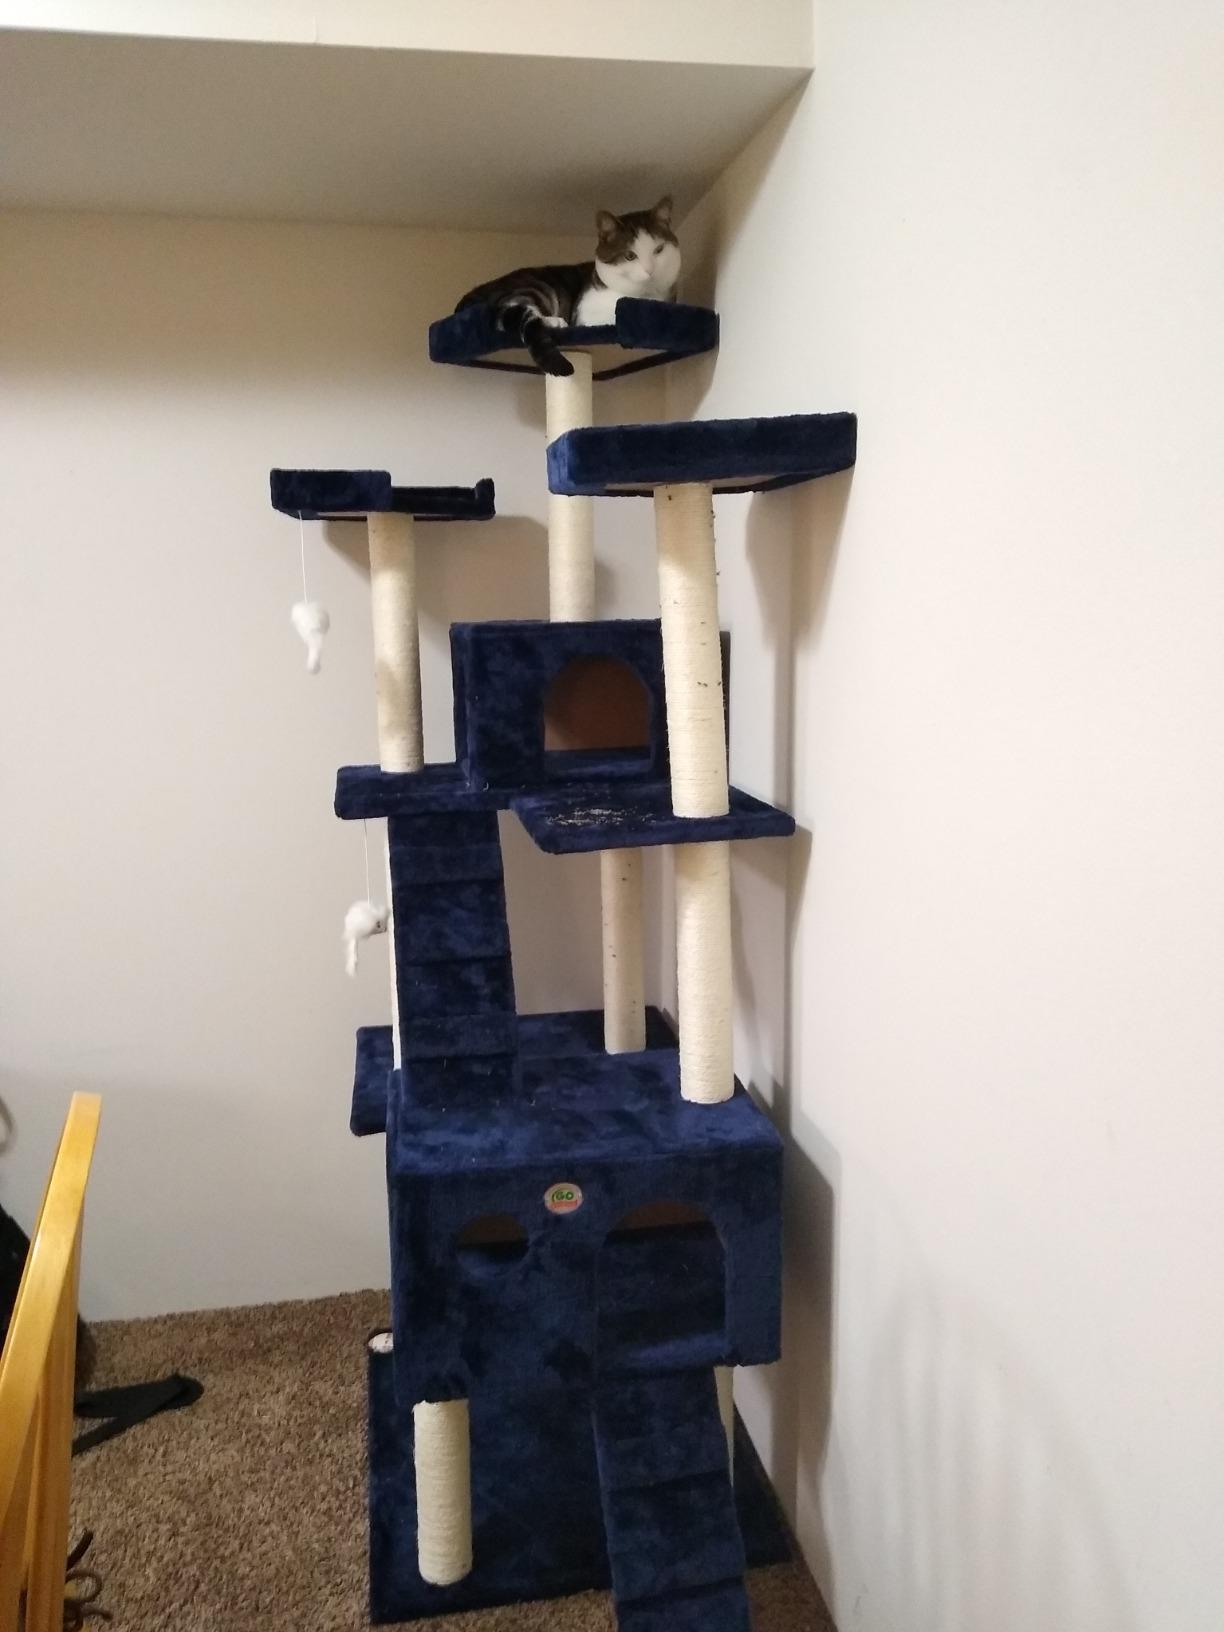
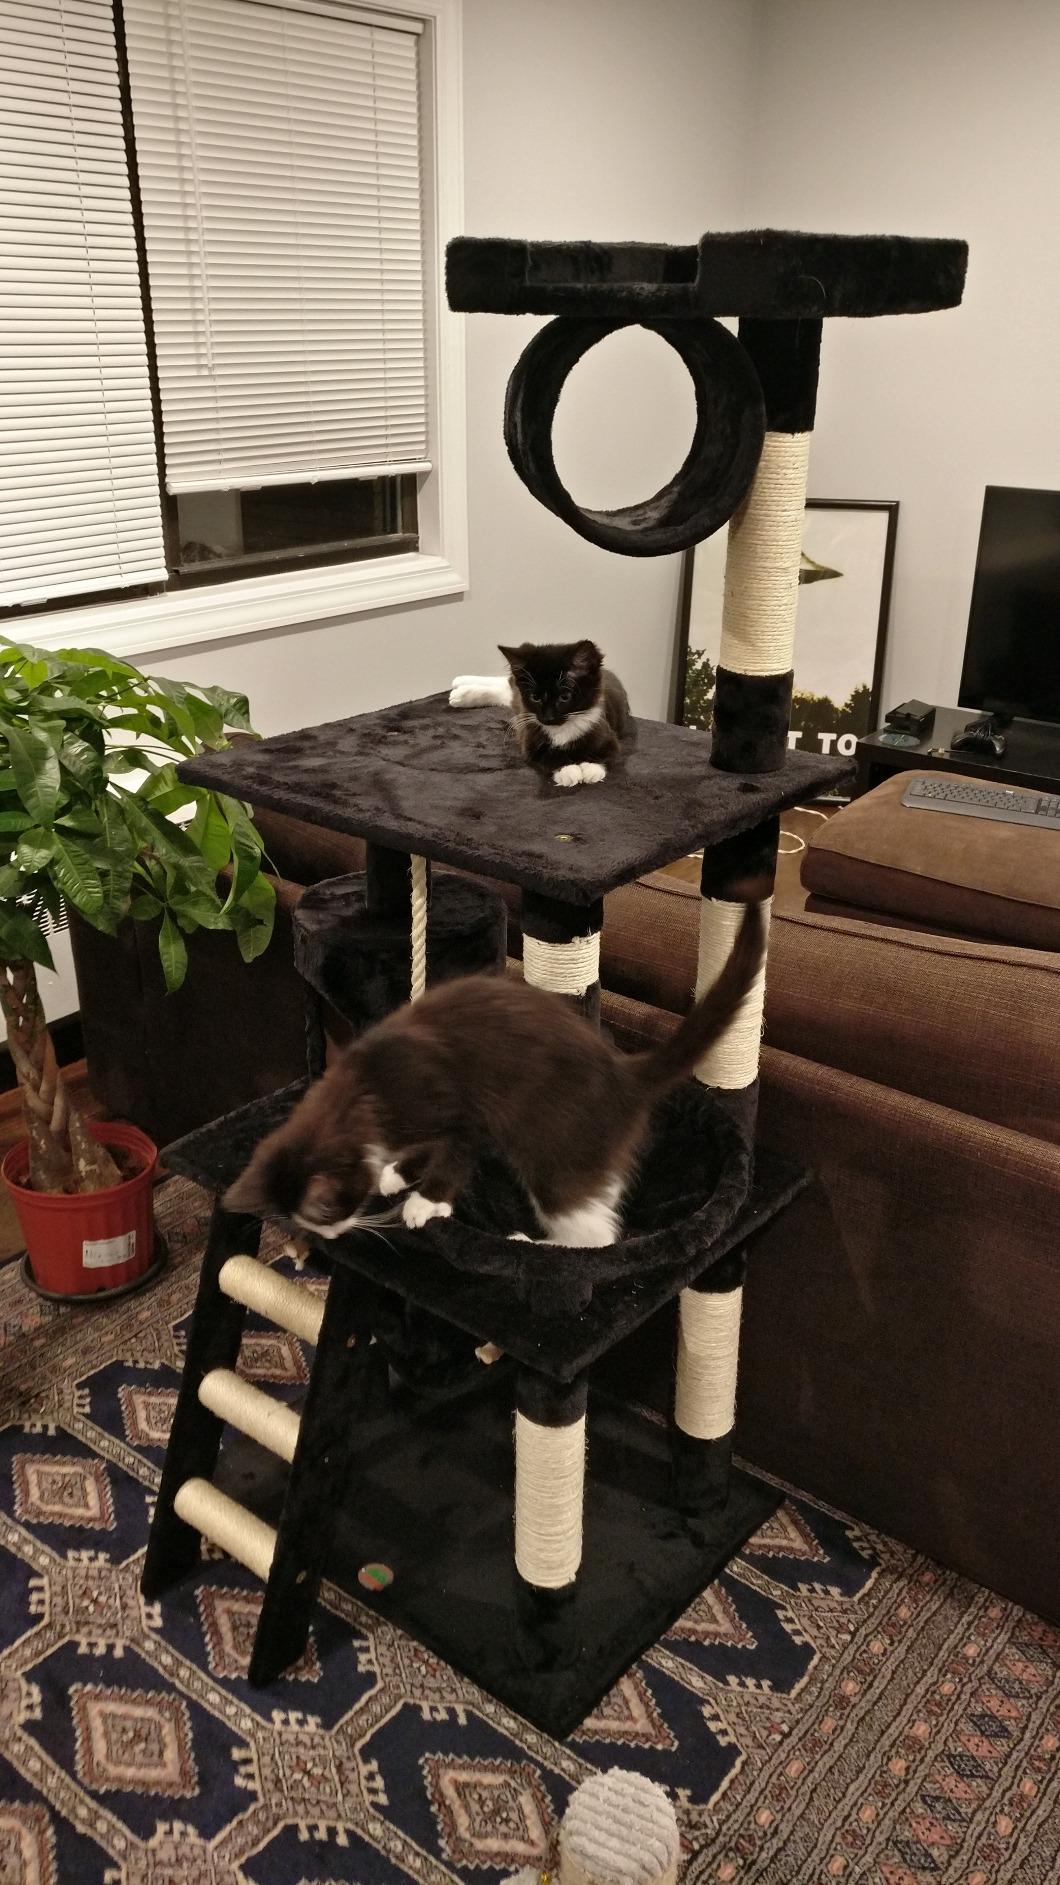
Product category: items_cat tree
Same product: no